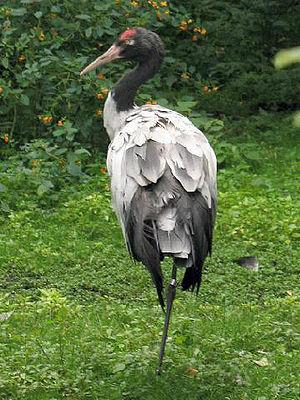
L'emblème de l'Inde est composé de trois lions sur un chapiteau orné d'une roue au centre, d'un buffle à droite et d'un cheval galopant à gauche.
Le Jammu-et-Cachemire était un État du nord de l'Inde. Situé principalement dans les montagnes de l'Himalaya, le Jammu-et-Cachemire était frontalier de l'Himachal Pradesh et du Pendjab au sud, de la Chine au nord-est et est séparé des territoires contrôlés par le Pakistan par la Ligne de contrôle.
La Grue à cou noir ou grue à col noir est une espèce de grues. Avec une population en déclin estimée à 900 individus essentiellement au Tibet, l'espèce menacée représente la moins bien connue et la cinquième la plus rare des grues.